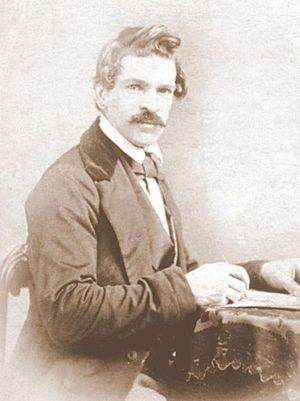
Charles Christian Nahl, né Carl Christian Heinrich Nahl le 18 octobre 1818 à Cassel en Allemagne et décédé le 1ᵉʳ mars 1878 à San Francisco dans l'état de la Californie aux États-Unis, est un peintre américain d'origine allemande. Après une formation en Allemagne et un passage à Paris, il s'installe aux États-Unis et devient notamment connu pour ses portraits, ses peintures des paysages de la région de la Californie et ses scènes de la vie quotidienne des mineurs et des Amérindiens de la région. Il est parfois identifié sous les noms de Karl Nahl ou Charles C. Nahl.